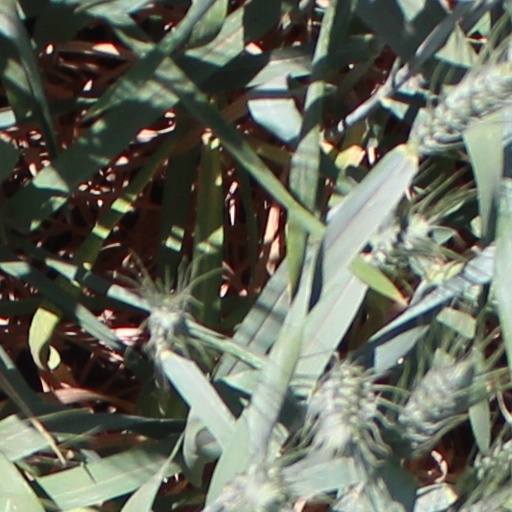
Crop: wheat